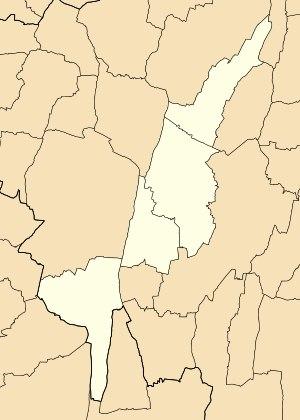
Val Suran est, depuis le 1ᵉʳ janvier 2017, une commune nouvelle française située dans le département du Jura en région Bourgogne-Franche-Comté.